Bünzen, Aargau

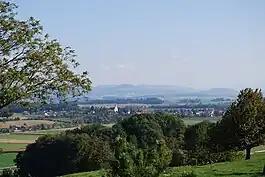
Bünzen, seen from Restaurant Jäger-Stübli at Kallern, AG

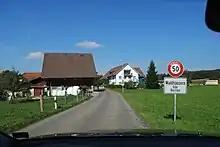
Waldhäusern village

Bünzen has an area, , of . Of this area, or 60.8% is used for agricultural purposes, while or 28.4% is forested. Of the rest of the land, or 10.1% is settled (buildings or roads), or 0.3% is either rivers or lakes and or 0.3% is unproductive land.